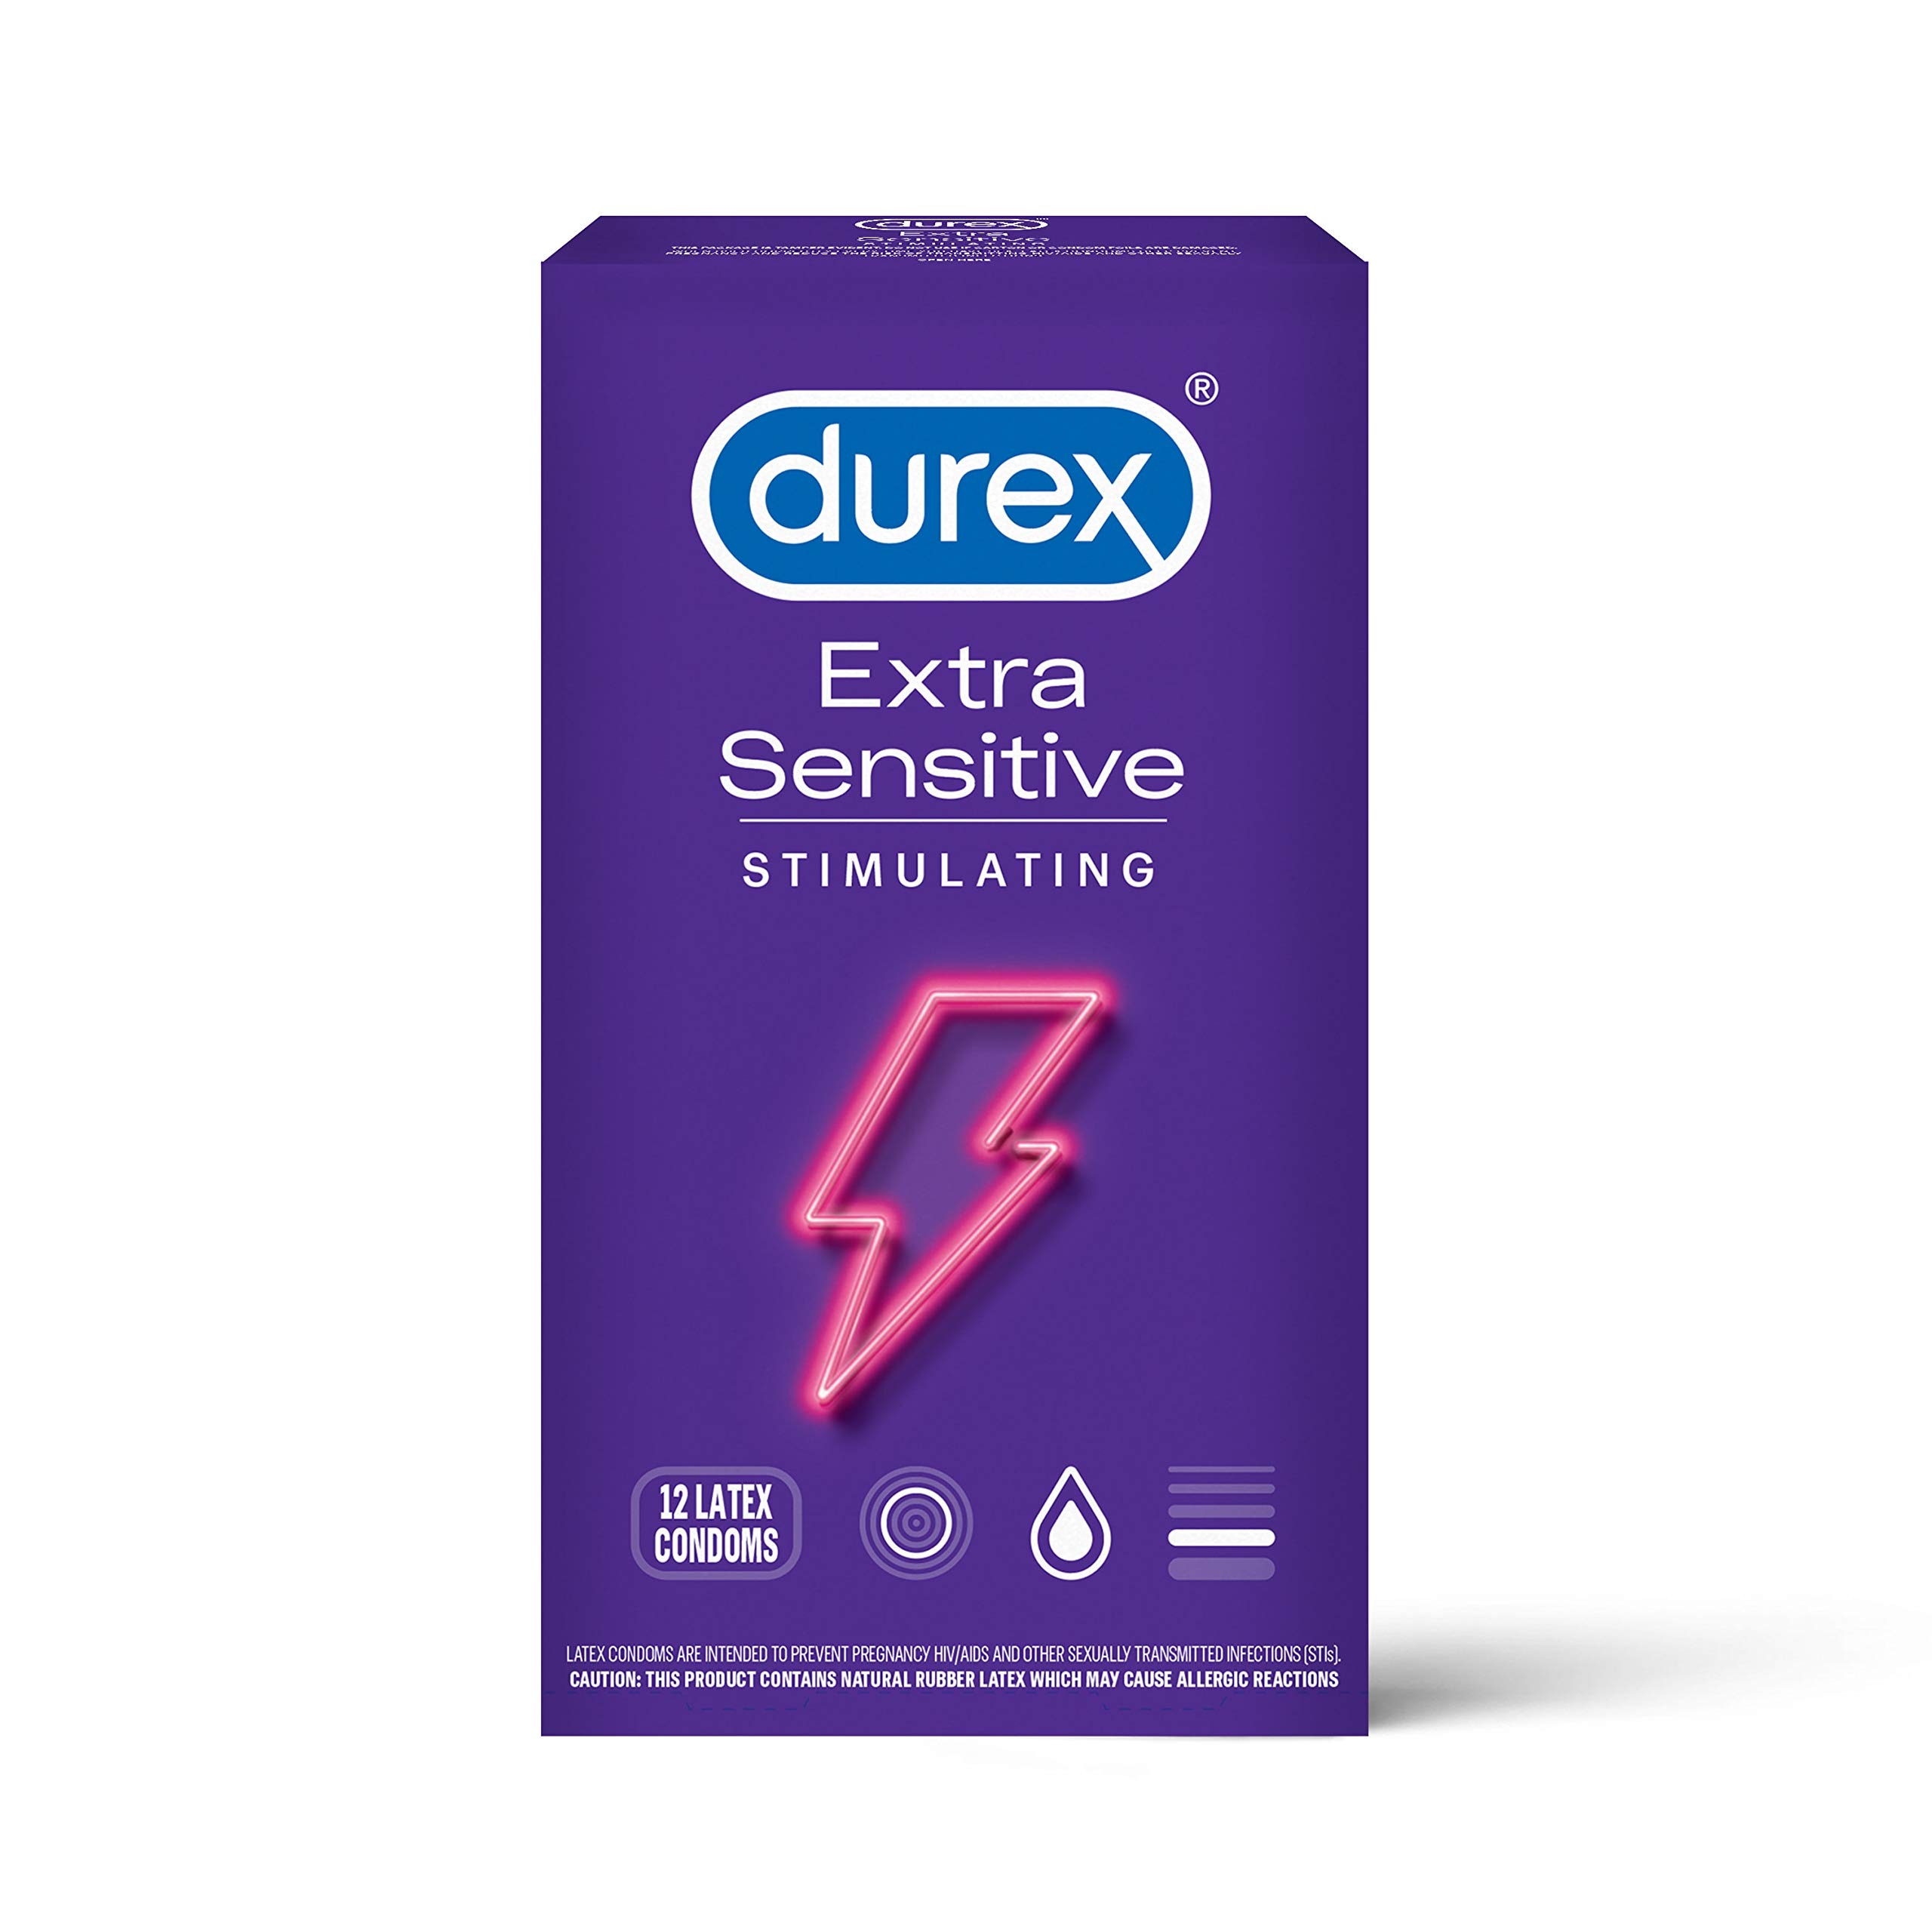
Item Name: Durex Extra Sensitive Natural Latex Condoms, Ribbed and Dotted with Tingling Lubricant for Stimulating Experience, 12 Count
Bullet Point 1: DUREX EXTRA SENSITIVE STIMULATING: Ribbed and dotted condoms plus tingling lubricant for a stimulating long-lasting experience
Bullet Point 2: RIBBED & DOTTED FOR ENHANCED STIMULATION: Distinct texture combination designed to increase stimulation for you and your partner
Bullet Point 3: MATERIAL: Transparent and lubricated natural rubber latex condoms which are responsibly sourced
Bullet Point 4: WORLD’S #1 CONDOM BRAND*: With over 80 years of experience, Durex is World’s #1 Condom
Bullet Point 5: ELECTRONICALLY TESTED: Each Durex condom is 100% electronically tested and goes through five quality tests
Bullet Point 6: PLEASANT SCENT: Features a pleasant scent
Bullet Point 7: DISCREET DELIVERY: Delivered in discreet packaging with no indication of parcel contents
Bullet Point 8: *Based on global Nielsen unit sales data through October 2019
Value: 12.0
Unit: Count

Price: 10.725